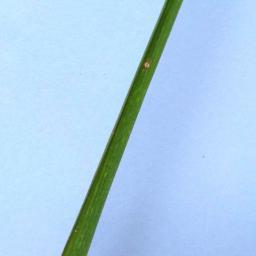
Label: Rice___Leaf_Blast